History of the Jews in England (1066–1290)

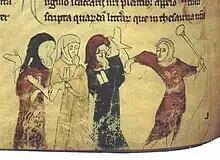
Image from the Rochester Chronicle depicting the expulsion

From the 1270s onwards, the Crown stepped up the acquisition of land from indebted English landowners by forcing the sale of debt bonds held by Jews. Since the early 1200s, the Jewish community had been taxed well beyond its means, leading to a reduction in the capital the small number of rich Jewish moneylenders had to support their lending. Jews were also disallowed from holding land assets. To recoup against a defaulted debt, the bonds for the lands could be sold. Continued excessive tallages would force Jewish lenders to sell their bonds very cheaply to release their capital, which would be bought by courtiers, Edward and, most prominently, his wife Eleanor of Castile. Access to the purchase of Jewish bonds was in effect a form of royal patronage.